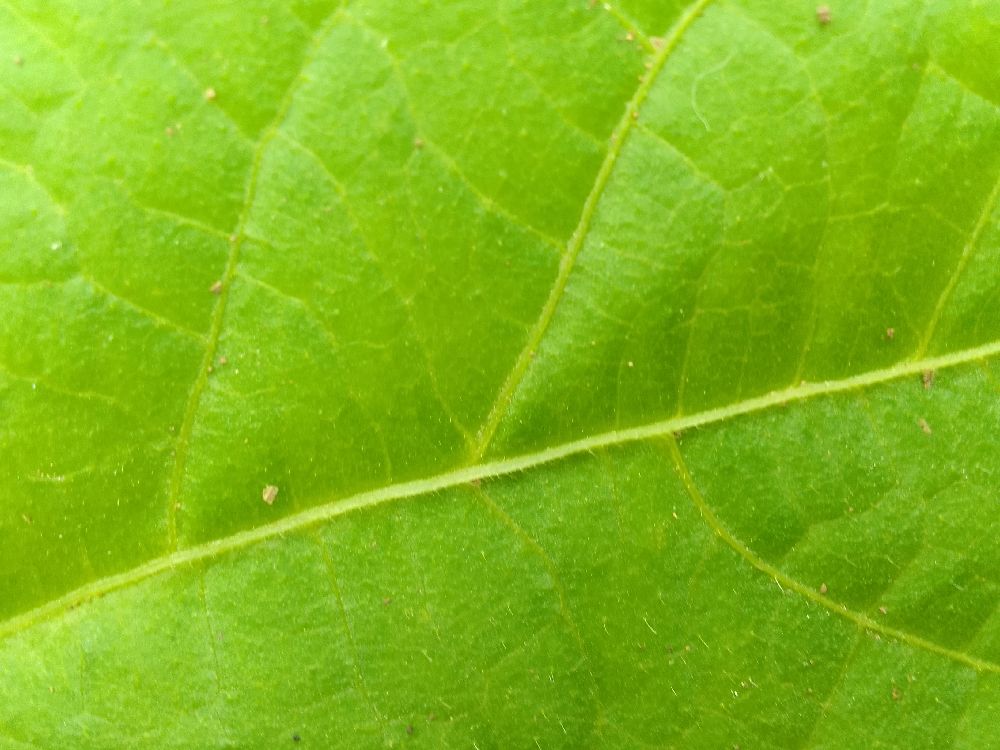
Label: healthy